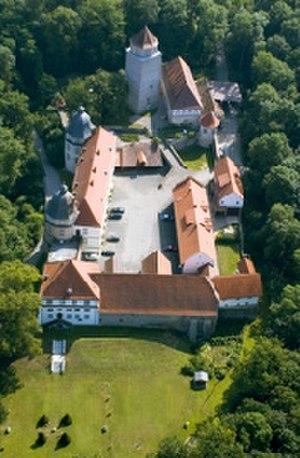
La famille von Zeppelin, ou Zepelin, est une famille de l'ancienne noblesse du Mecklembourg-Poméranie. Cette famille, qui existe toujours, s'est ramifiée notamment au Wurtemberg, en Bavière, en Prusse et au Danemark, avec domaines et charges.